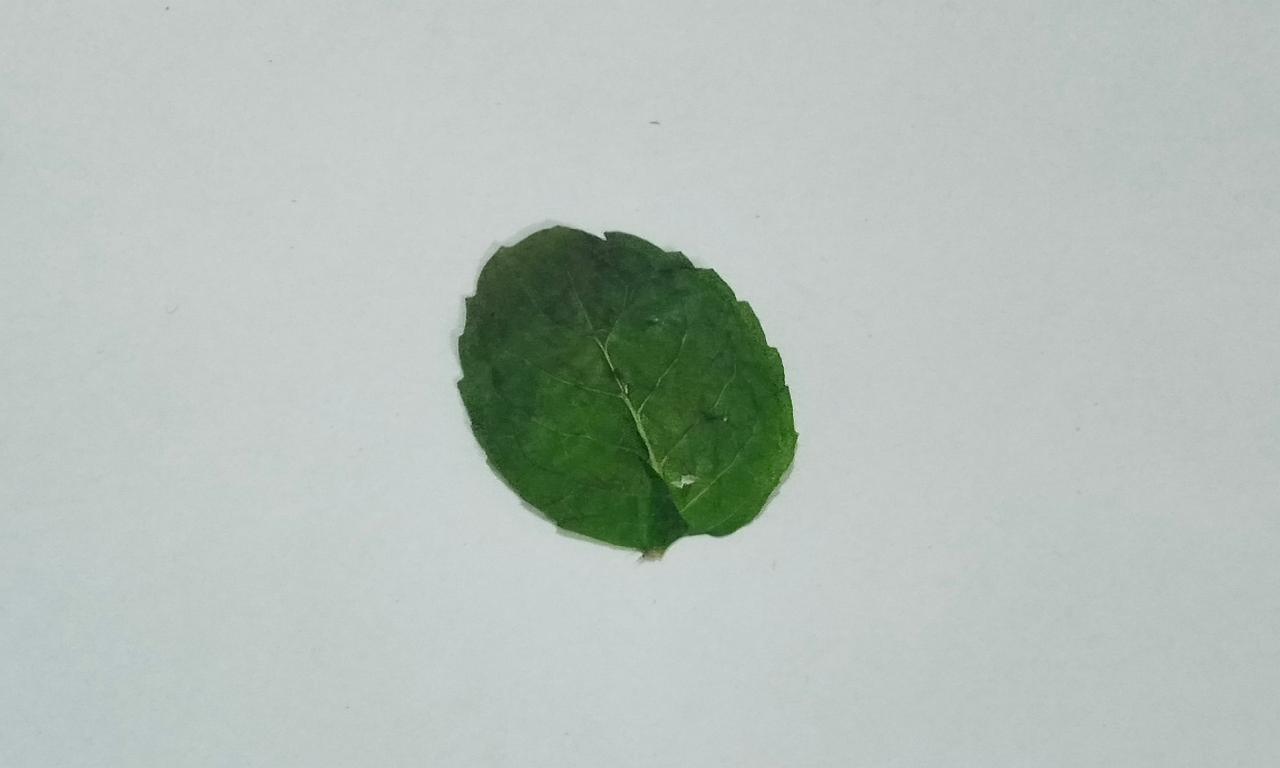
Label: Dried